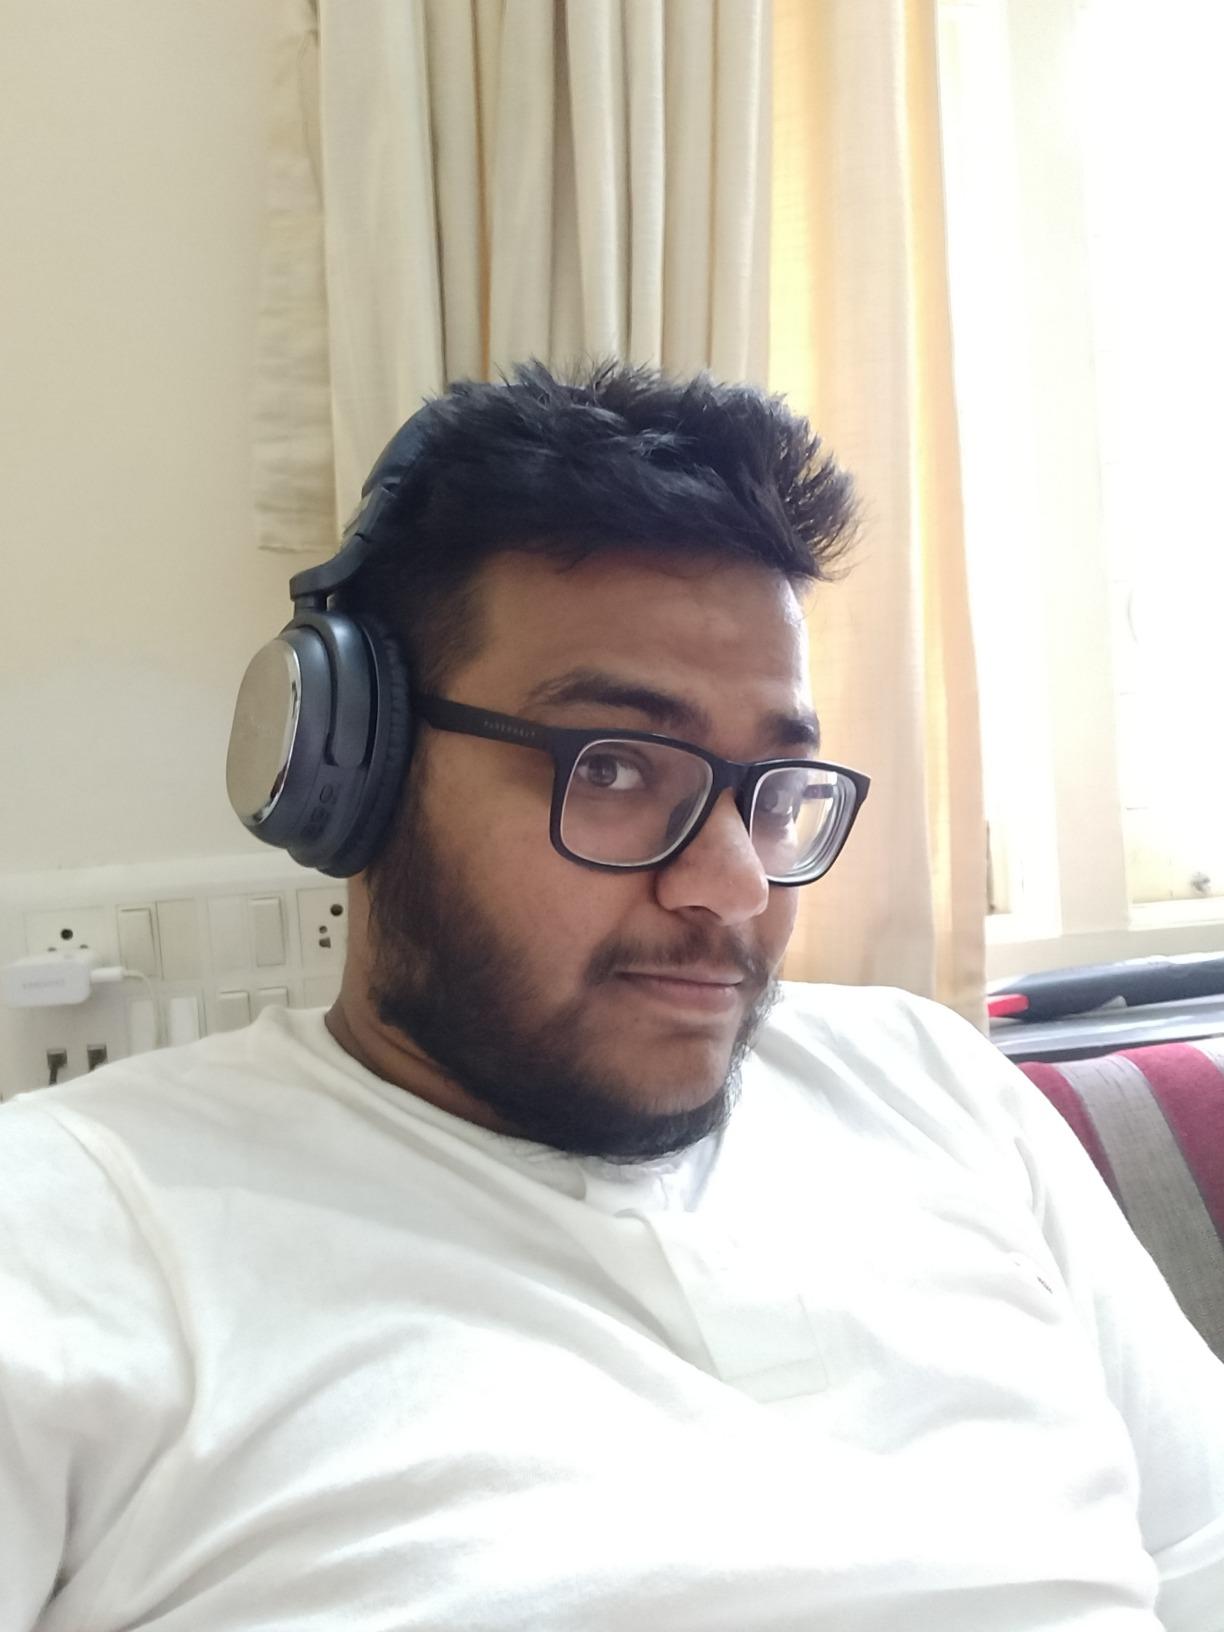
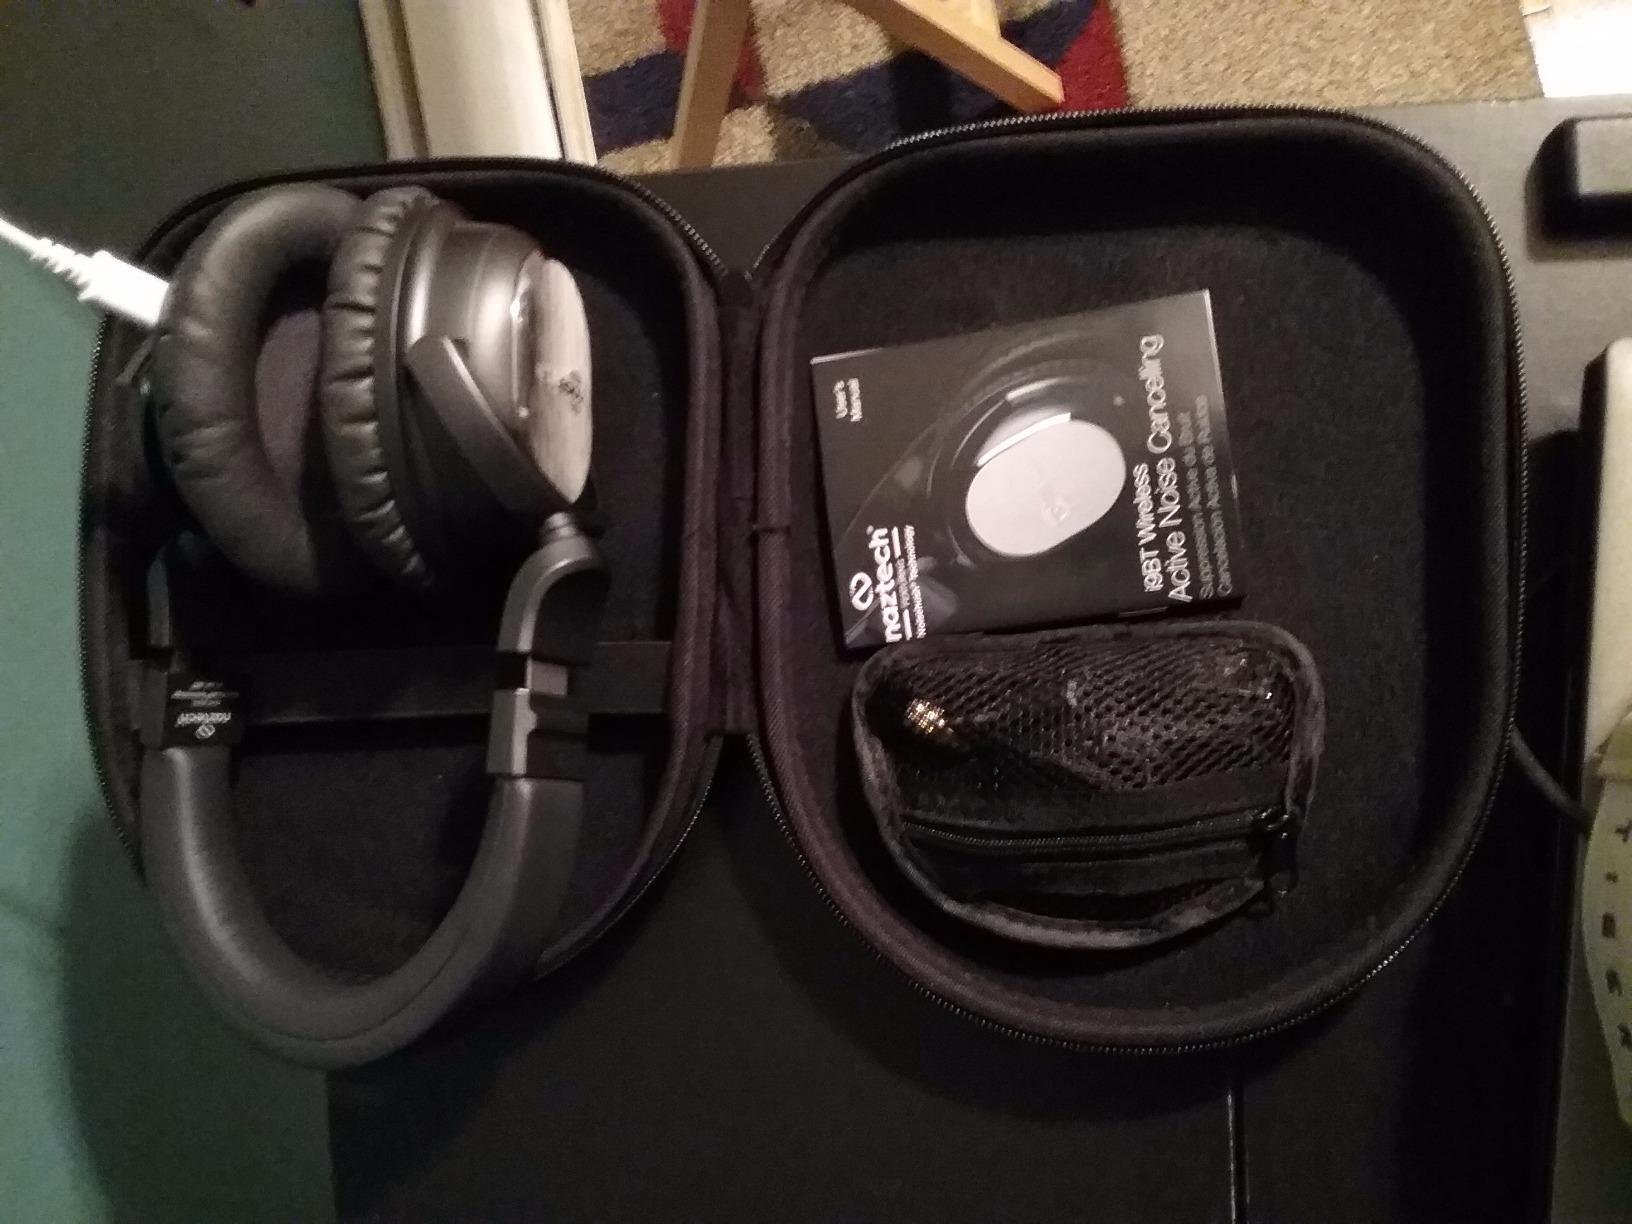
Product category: headphones
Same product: yes